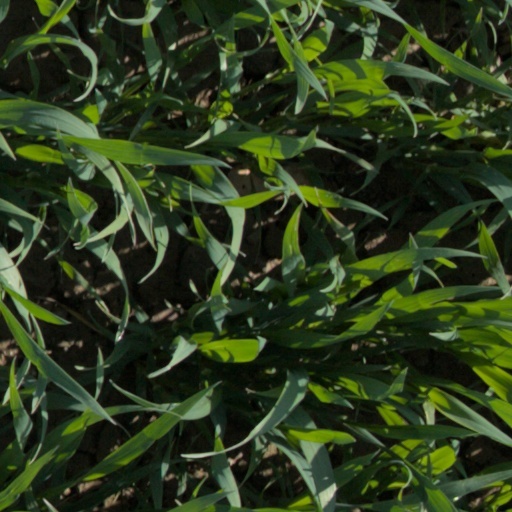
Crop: wheat